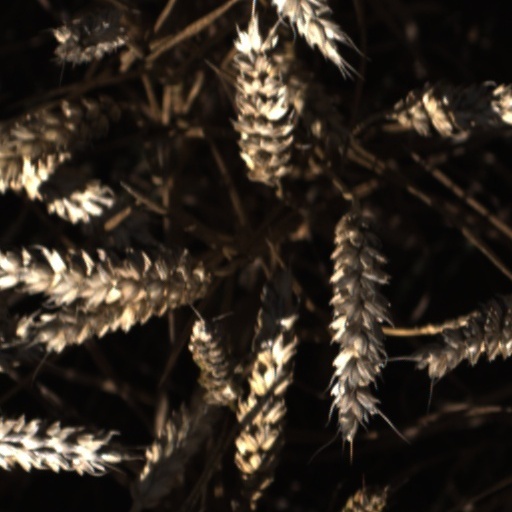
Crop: wheat